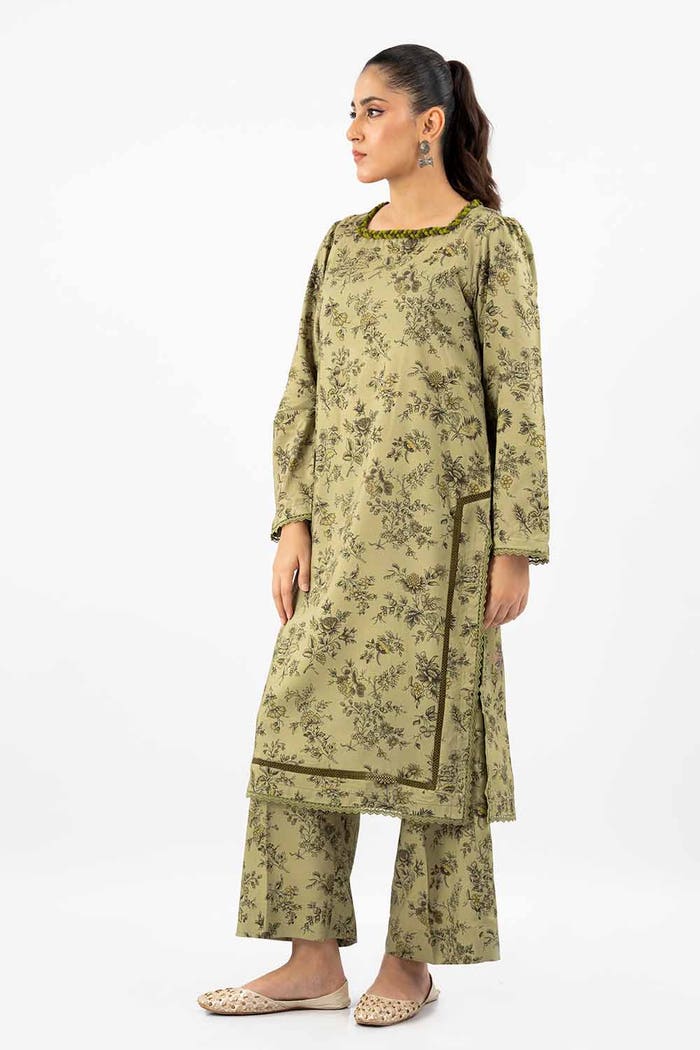
green multi floral print kurta